Umberto Masetti

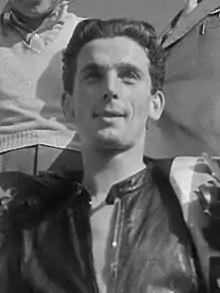
Umberto Masetti in 1952

Umberto Masetti (4 May 1926 – 28 May 2006) was an Italian former professional motorcycle road racer. He competed in the FIM Grand Prix motorcycle racing world championships from 1949 to 1958, most prominently as a member of the Gilera factory racing team where he won the and 500cc world championships. Masetti was the first Italian to win the 500cc World Championship.